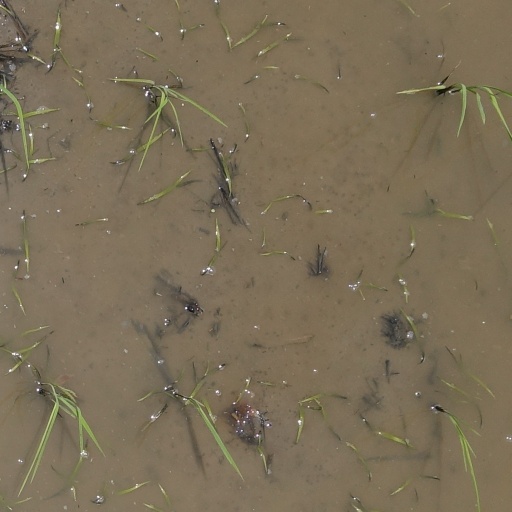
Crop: rice